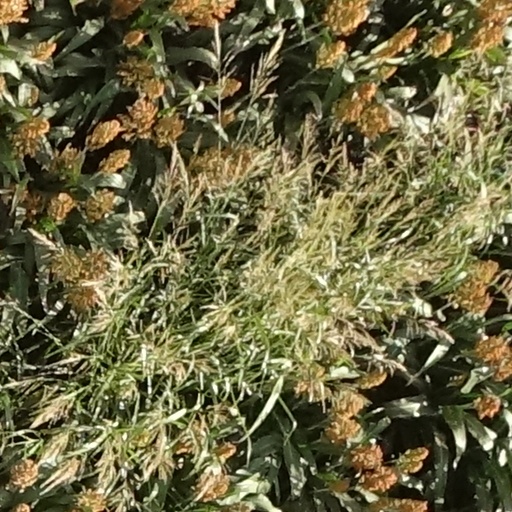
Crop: sorghum